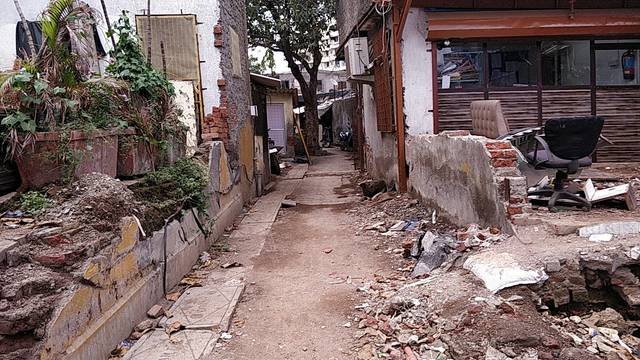
Region: India
Coordinates: 19.075, 72.859